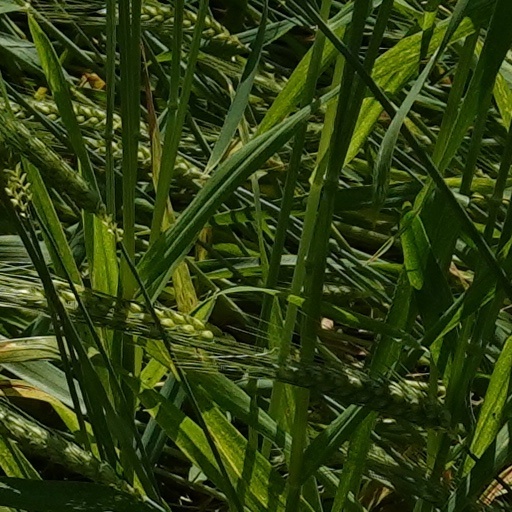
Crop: wheat